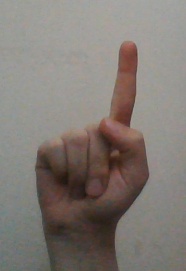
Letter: bb